Hanford Engineer Works

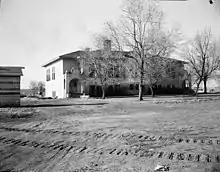
Richland High School

Since work on the site could not commence immediately, Groves postponed taking physical possession of land under cultivation so that crops already planted could be harvested. Harvest dates ranged from April through September, depending on the type of crop, but when the residents came to be seen as a security hazard, an order was issued on 5 July expelling them with two days' notice.